Dan Severson

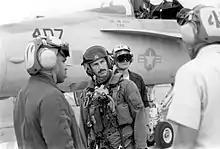
Dan "Doc" Severson with crew and FA18 Hornet

Severson enlisted in the Navy in 1978 at the age of 21. Severson was in the Navy for 22 years, most of those years as a Strike-Fighter Pilot.